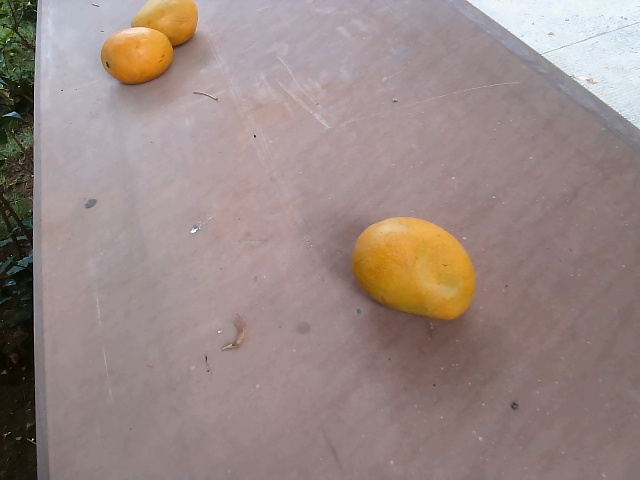
Label: Ripe_Mango